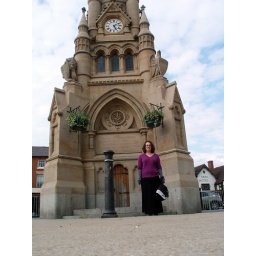
Market square clock tower donated by an American in honor of William Shakespeare. Stratford-Upon-Avon.